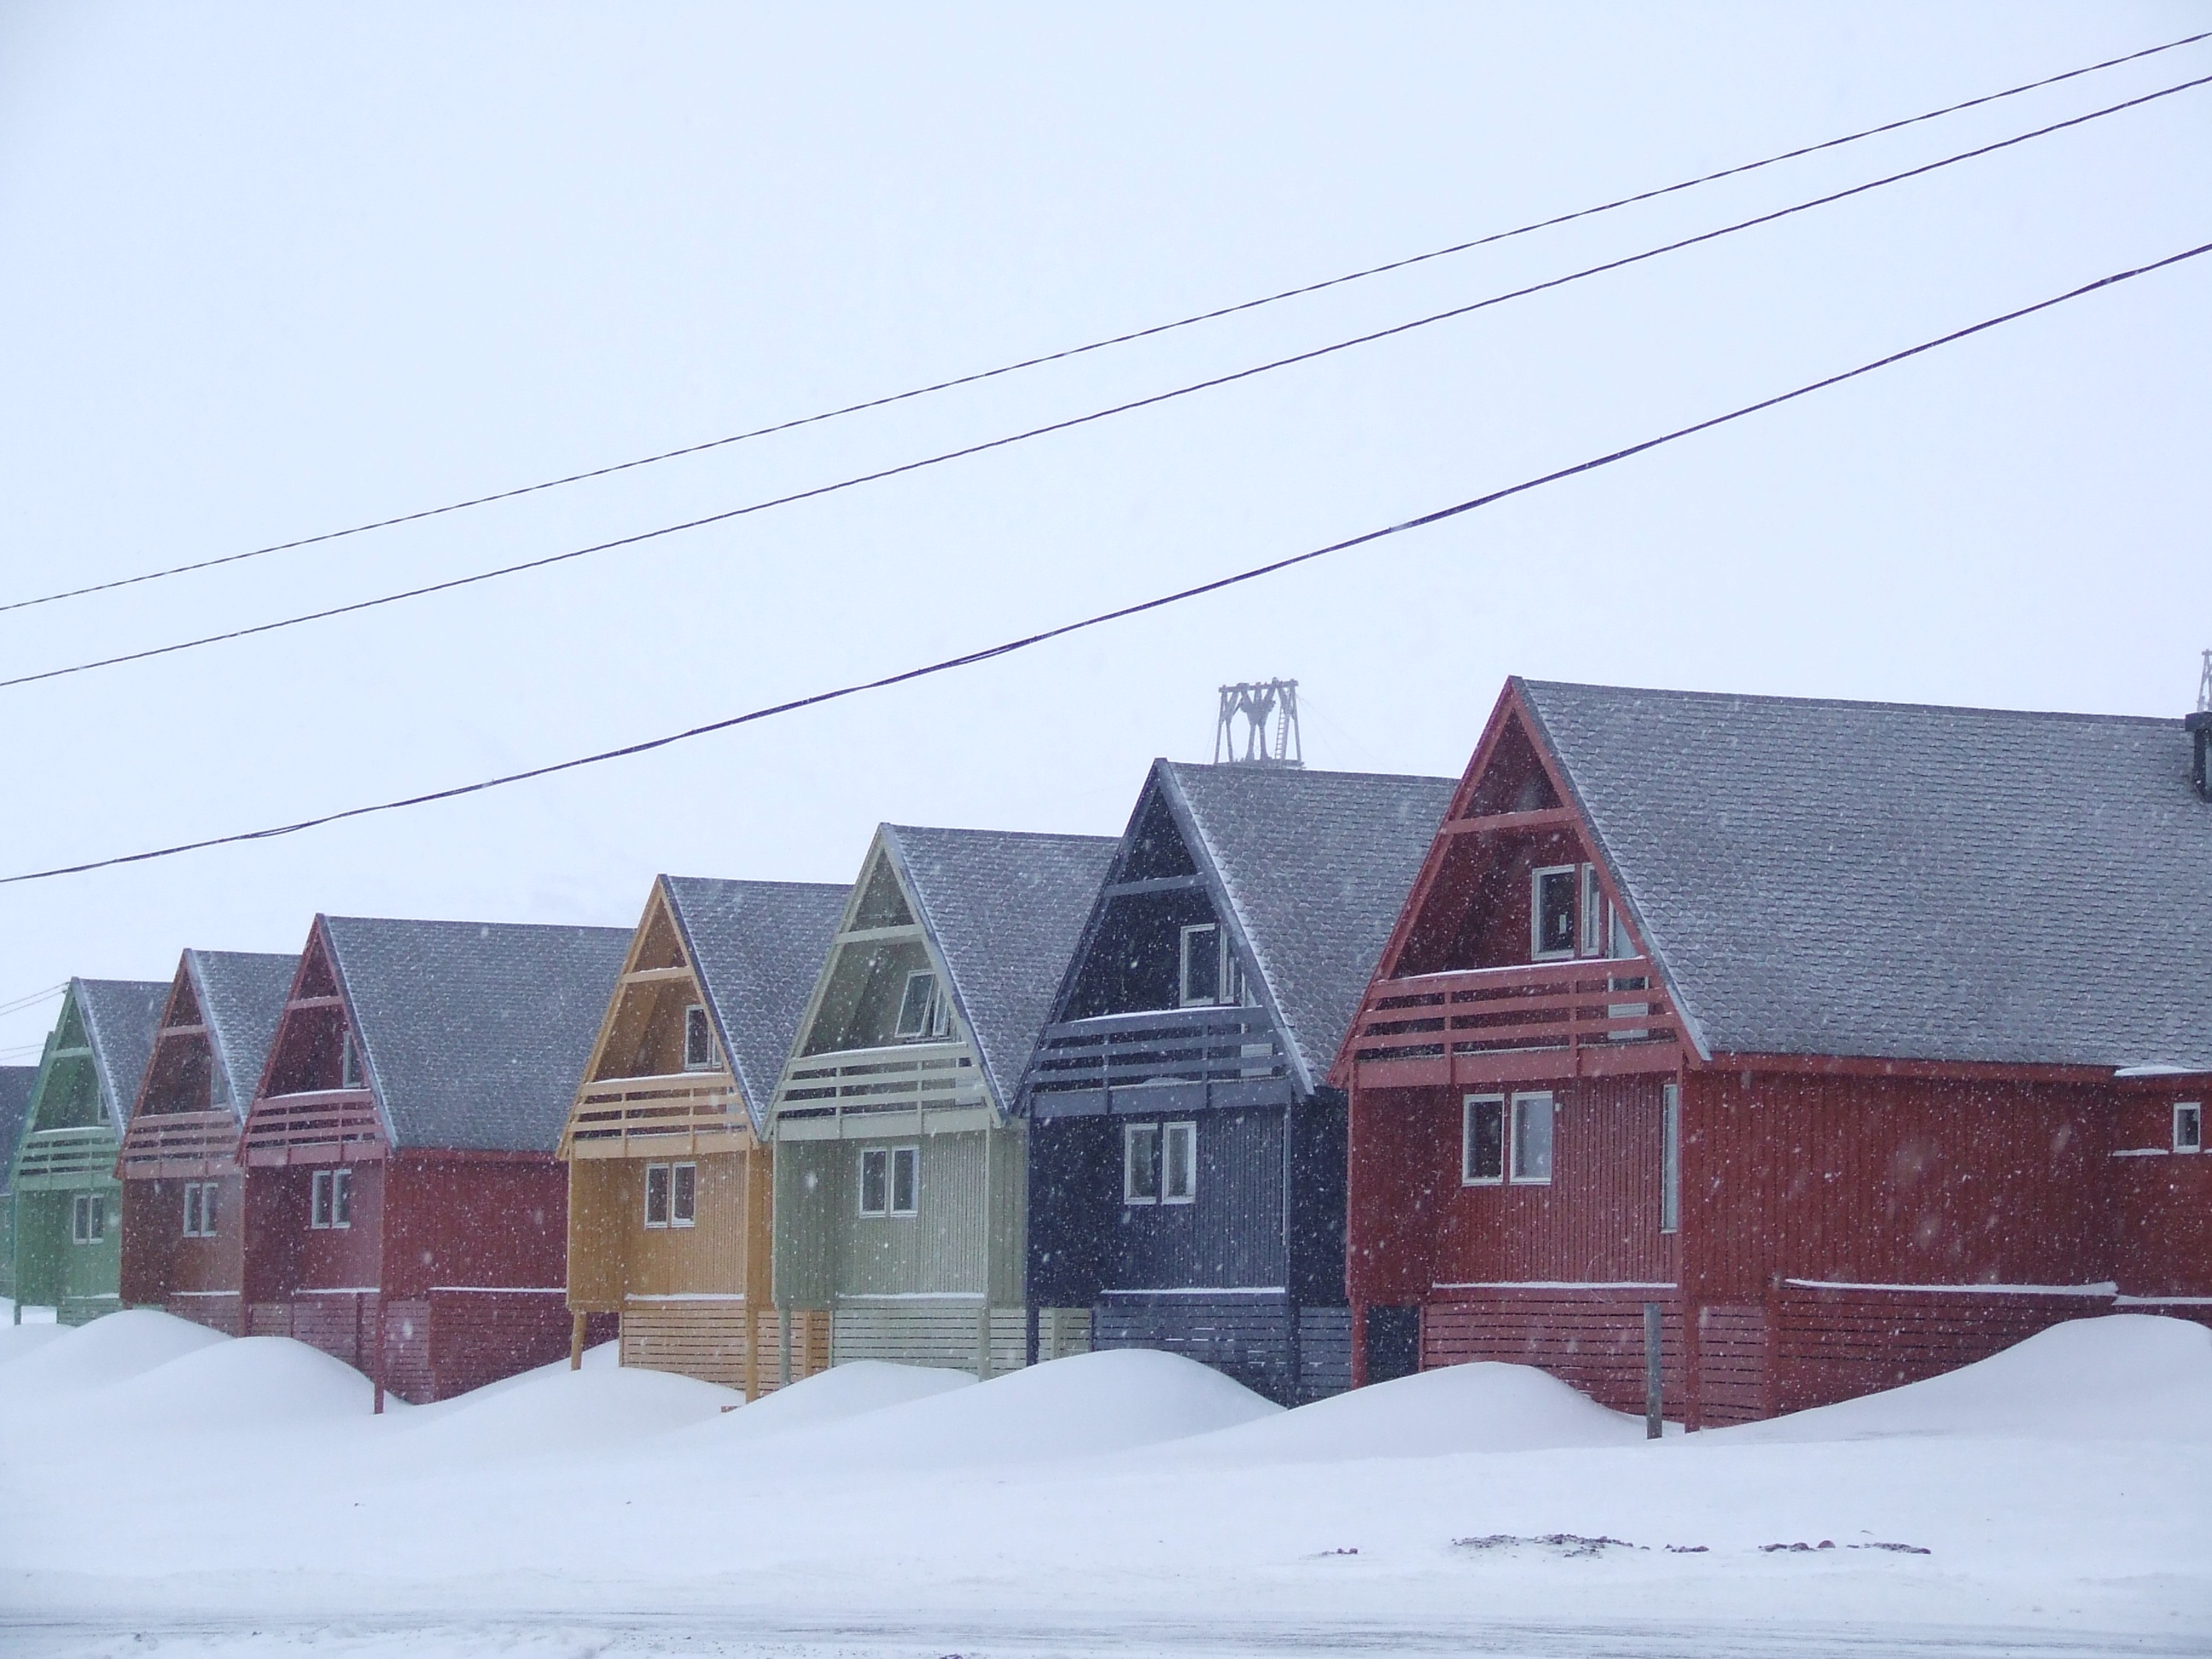
snow, winter, house, barn, home, weather, season, colors, houses, norway, residential area, examples